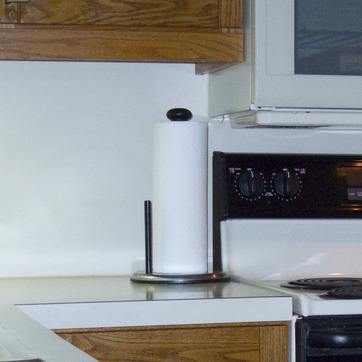
Material: paper